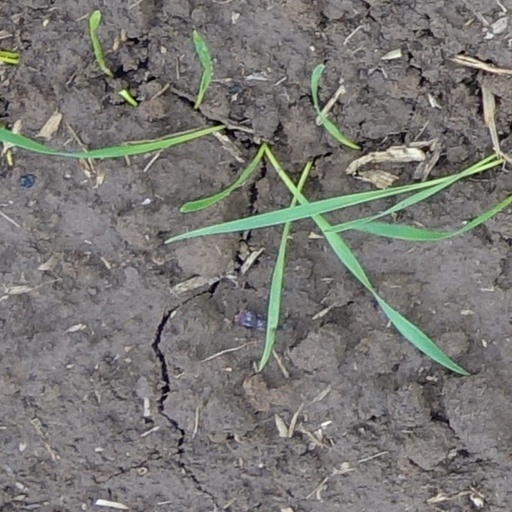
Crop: wheat